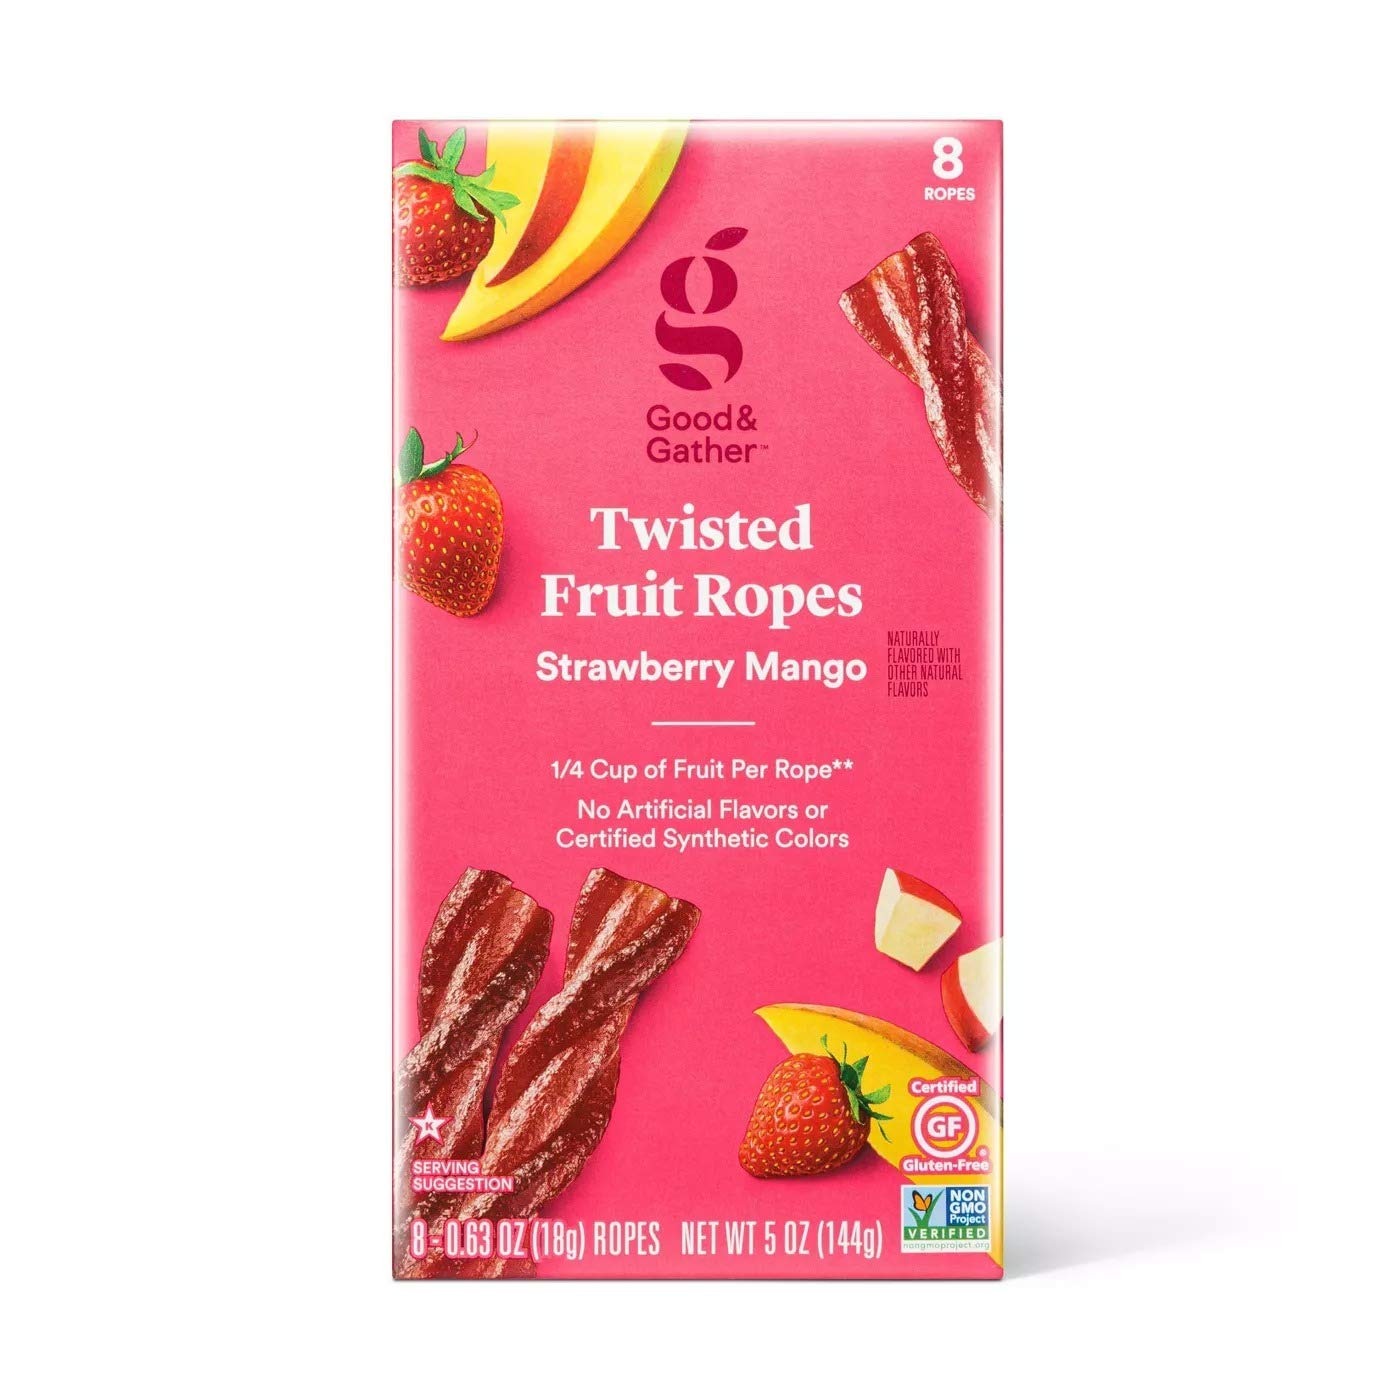
Item Name: Good & Gather- Strawberry Mango Fruit Twists - 5oz/8ct - 5 OZ
Value: 5.0
Unit: Ounce

Price: 3.69